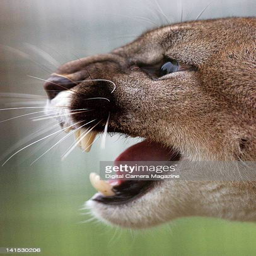
close up portrait of a puma